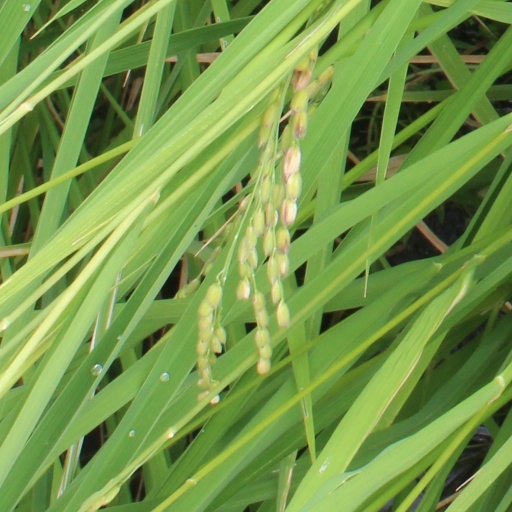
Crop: rice